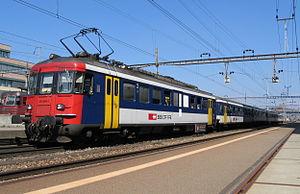
Le réseau express régional zurichois, est un réseau de trains de type RER desservant l'agglomération de Zurich et son aire urbaine en Suisse avec un bassin de population d'environ 1,5 million d'habitants.
Les RBe 4/4, ou RBe 540 selon la numérotation UIC en vigueur dès 1992, sont des automotrices électriques des CFF, généralement employées dans le trafic régional et local.